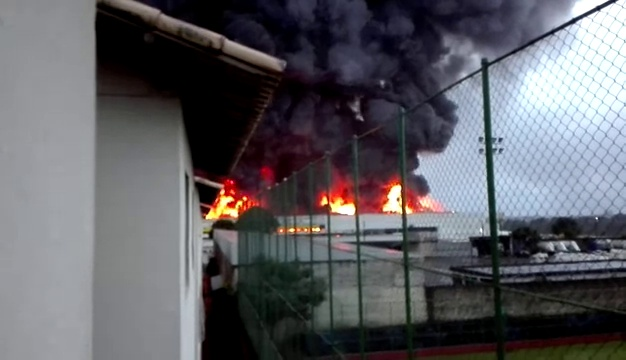
Fire: yes
Smoke: yes